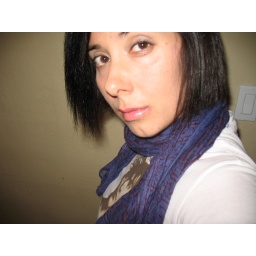
shirt by bkk gay boy store, scarf by indian hippy at tam-tam jam